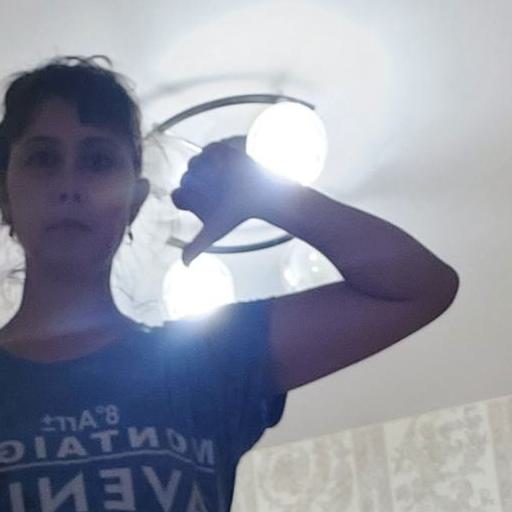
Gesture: dislike